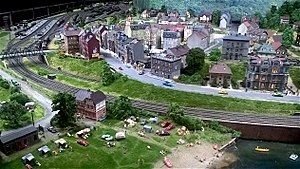
Modellbahnwelt Odenwald
Udsnit af anlægget "Ruhrgebiet" (Ruhr-distriktet).
Modellbahnwelt Odenwald, tidligere Modellbahnschau Odenwald, er en modeljernbaneudstilling i byen Fürth i Hessen. De råder over flere modeljernbaneanlæg i skala H0 med et samlet areal på over 2.300 m², 11 km spor og 400 tog.